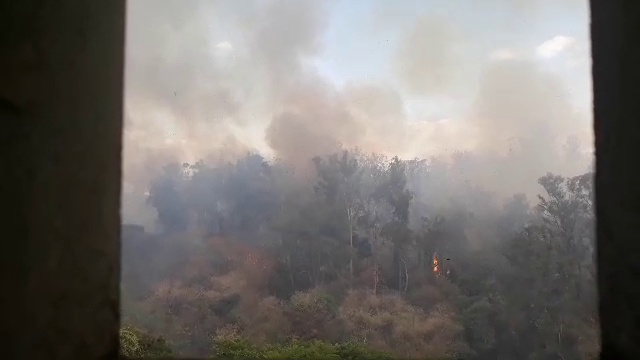
Fire: no
Smoke: yes